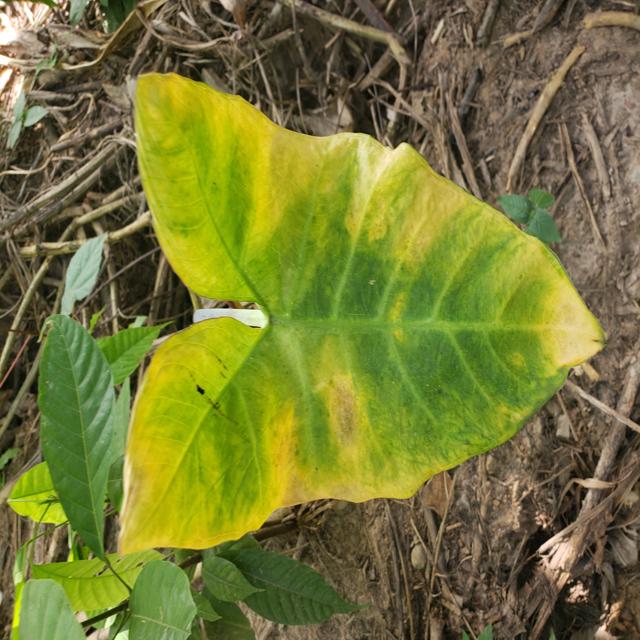
Label: Early_Blight